Emil Rostrup

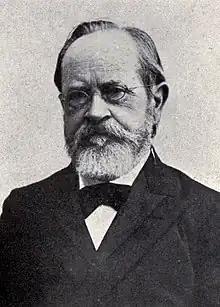

Frederik Georg Emil Rostrup (28 January 1831 – 16 January 1907) was a Danish botanist, mycologist and plant pathologist.